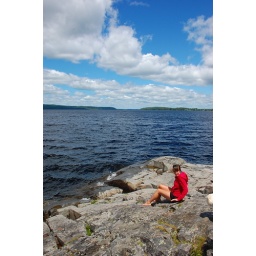
This lake is right by Jaime's house and Sidney Crosby lives on it...